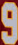
Number: 9